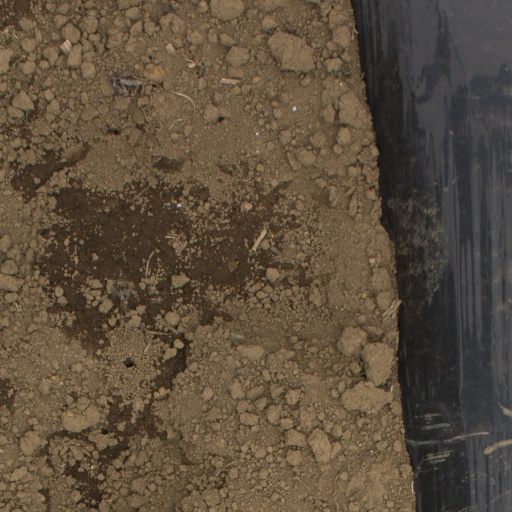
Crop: Jerusalem artichoke